History of Saginaw, Michigan

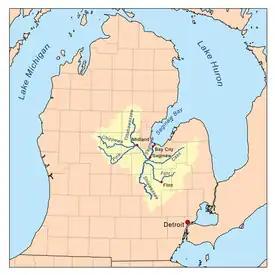
Map of Saginaw River system

The history of Saginaw, Michigan explores the development of the city from the time that Native American hunter-gatherers ranged through the area. There was little settlement, though, until the 19th century when the marshes were drained to alleviate the endemic mosquito infestation.